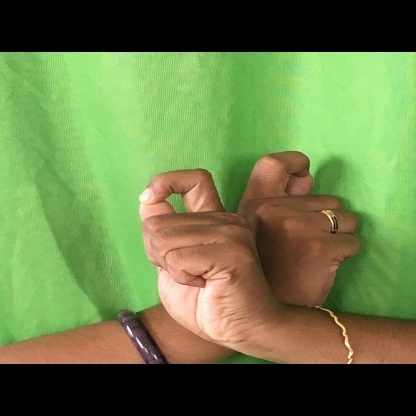
Mudra: Berunda